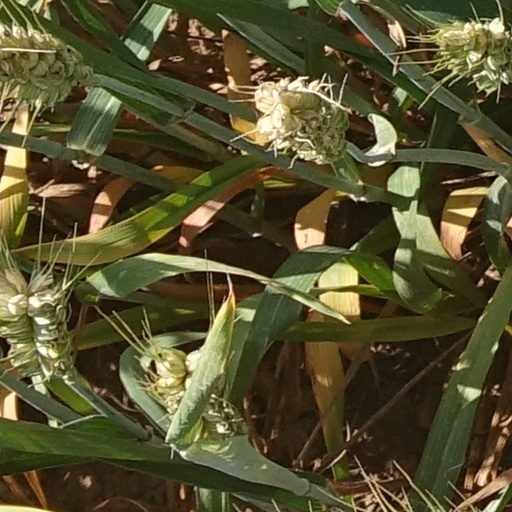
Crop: wheat